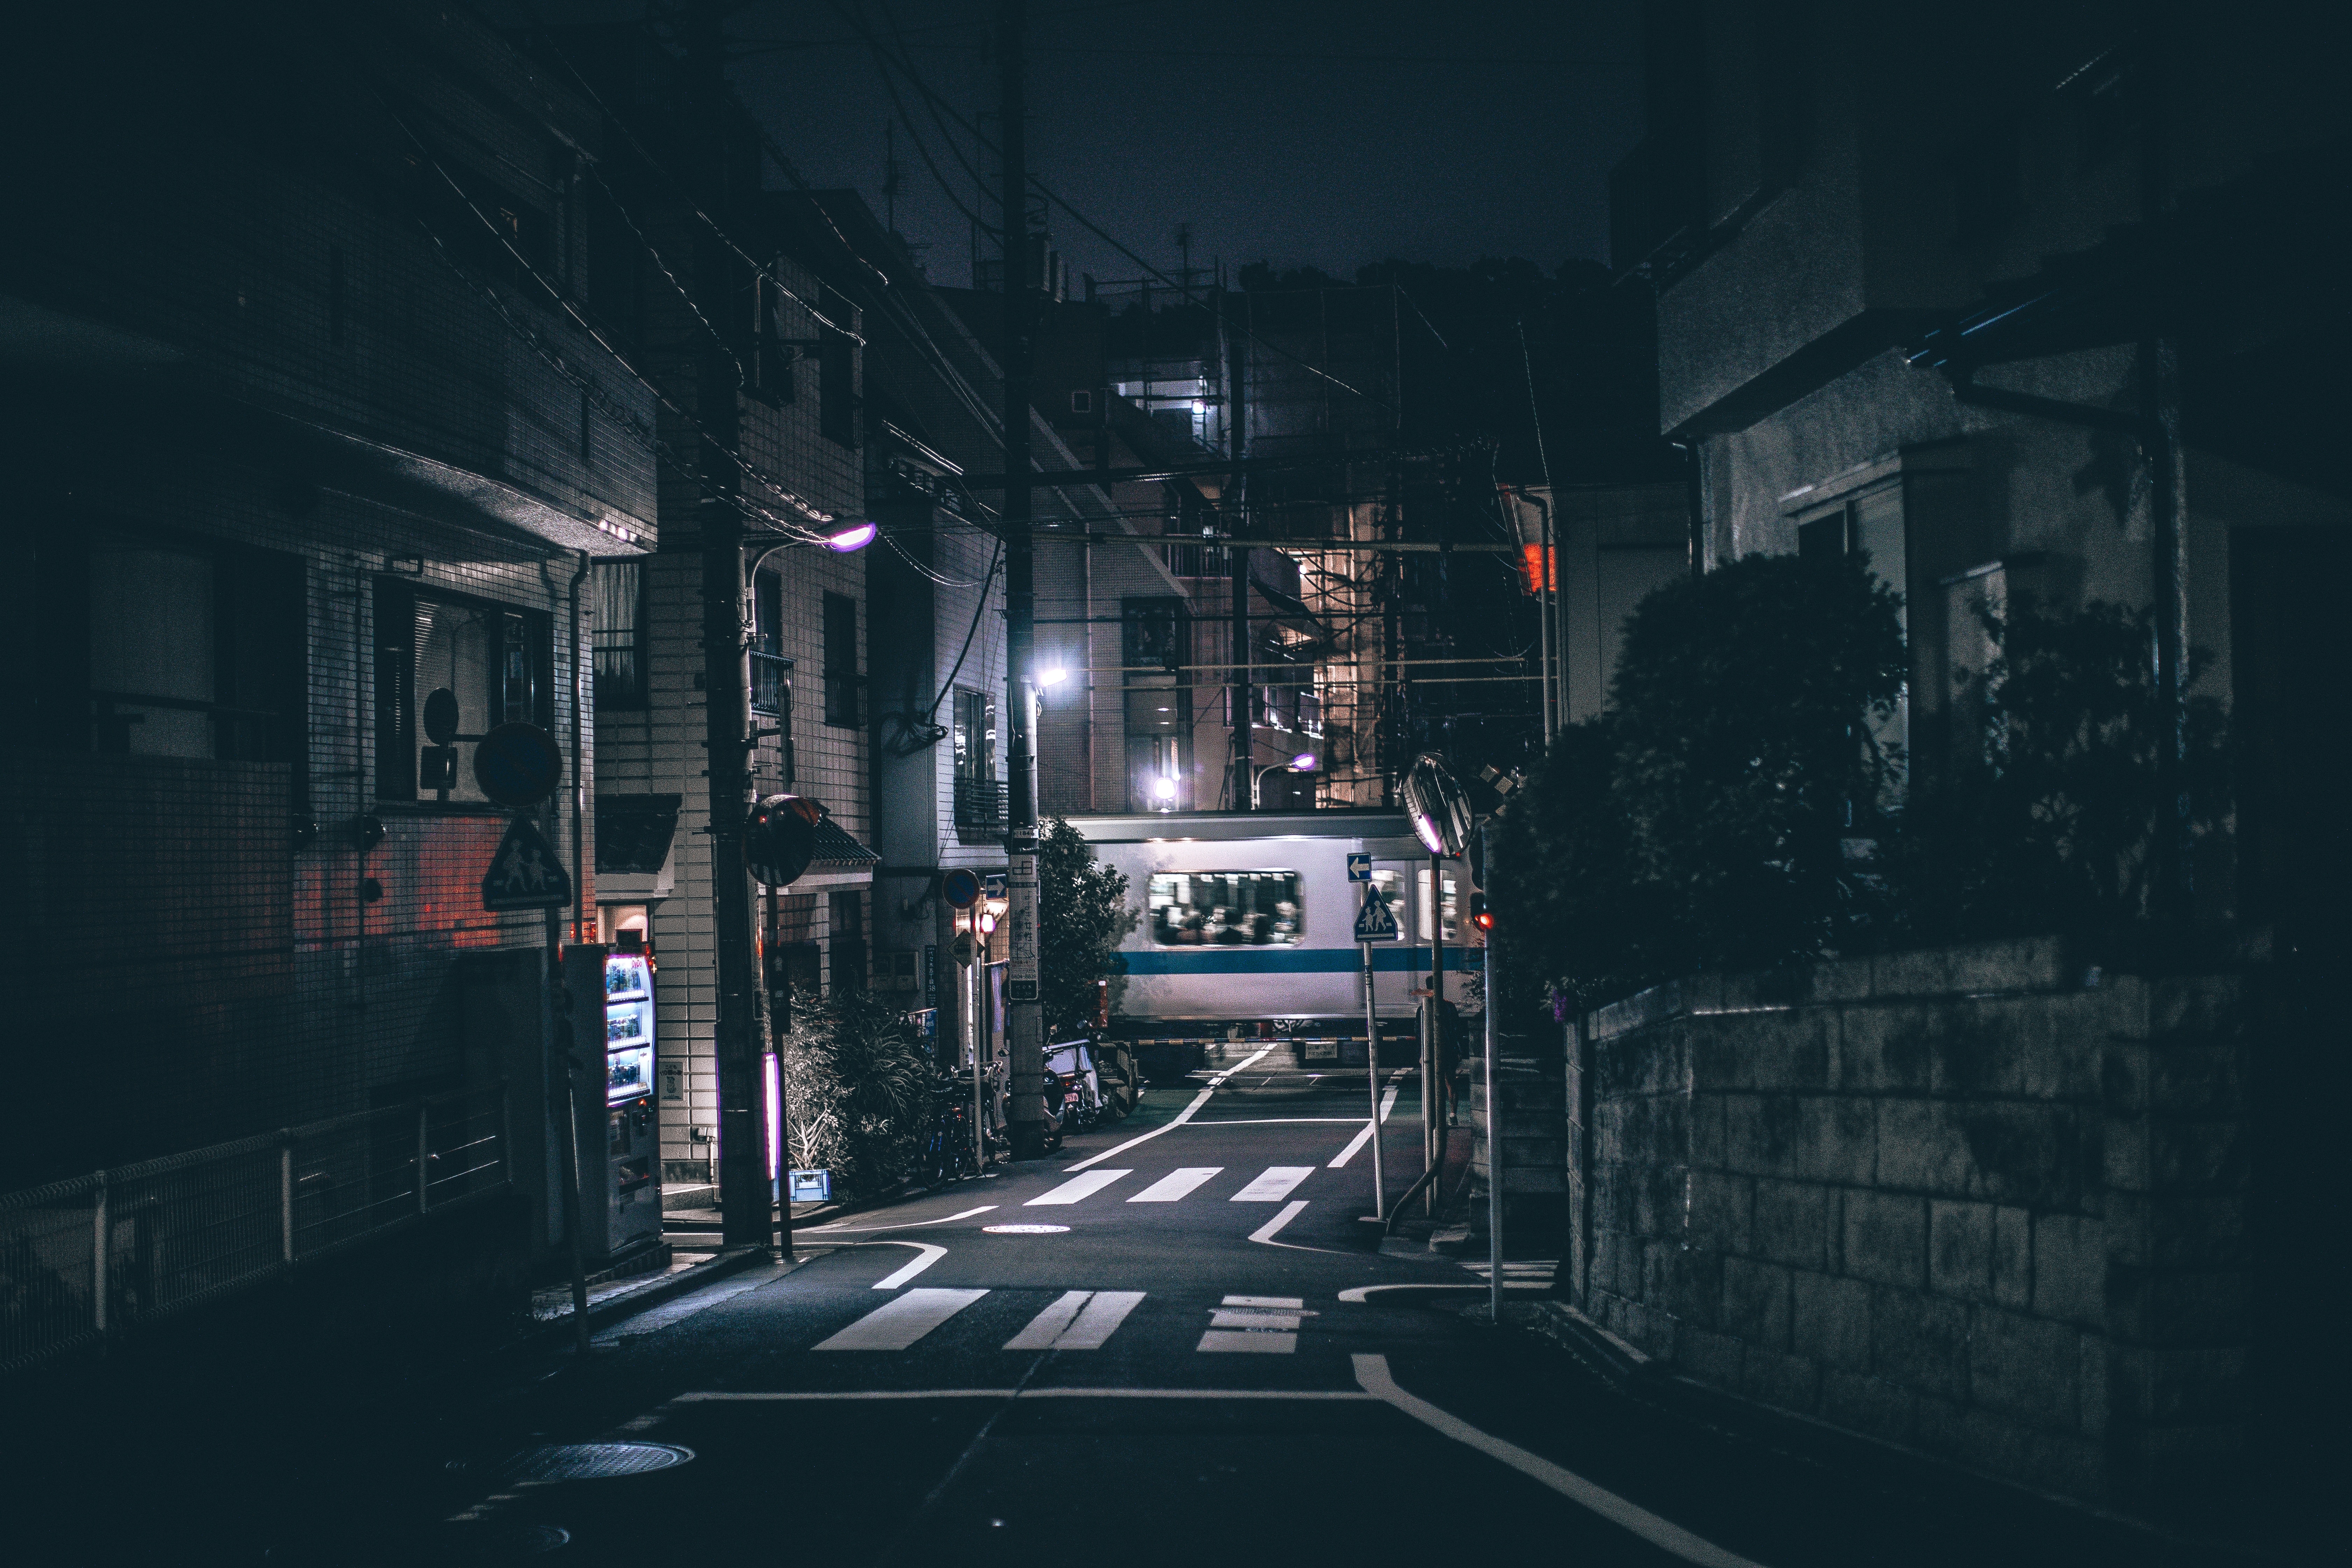
light, architecture, sky, road, street, night, alley, city, atmosphere, cityscape, downtown, darkness, intersection, electricity, cool image, infrastructure, scene, cool photo, midnight, metropolis, urban area, computer wallpaper, metropolitan area, electrical supply